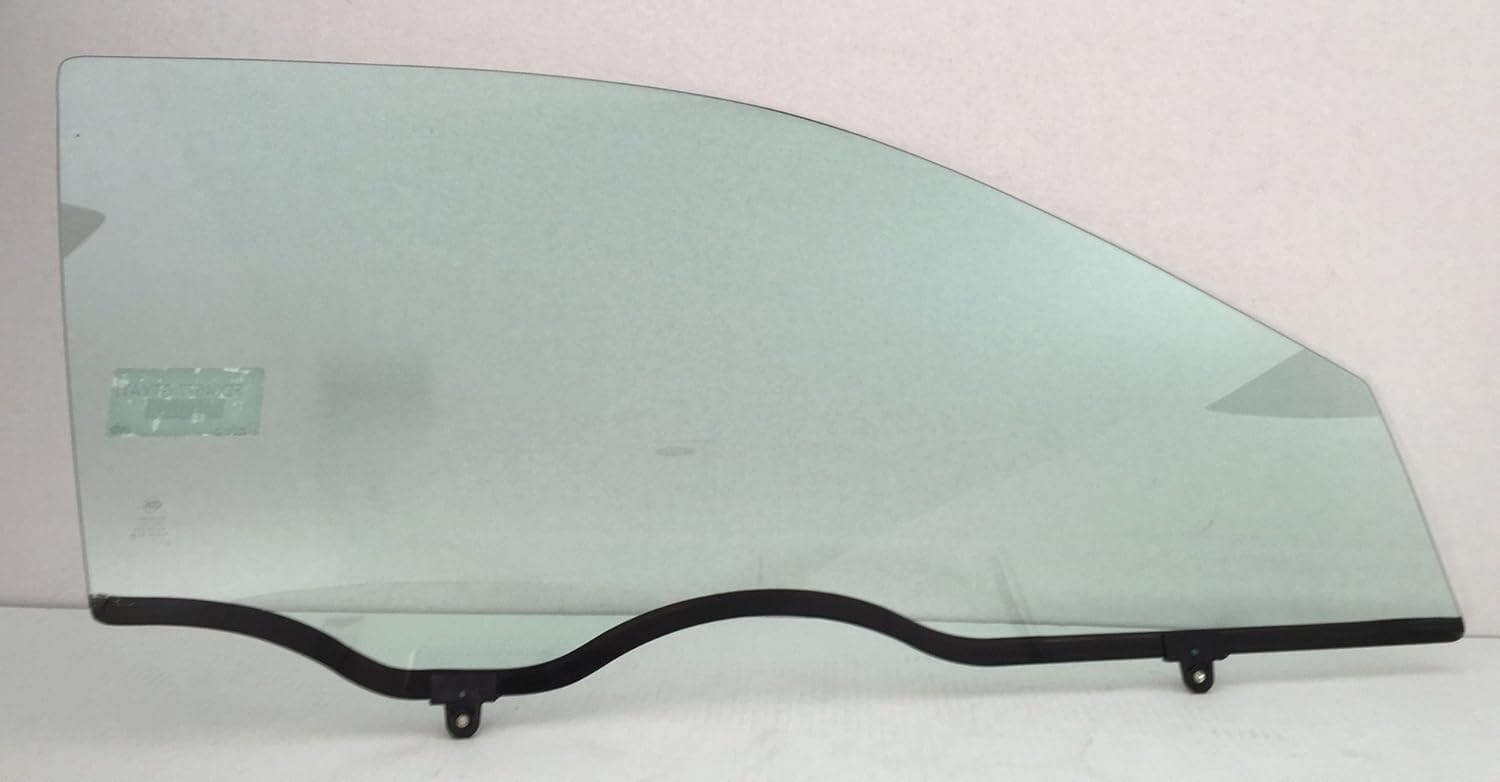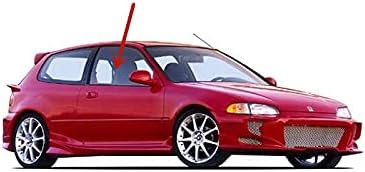
Passenger Right Side Door Window Door Glass Compatible with Honda Civic 2 Door Coupe / Hatchback 1992-1995 Models
Category: Automotive
Passenger Right Side Door Window Door Glass Compatible with Honda Civic 2 Door Coupe / Hatchback 1992-1995 Models
Features: Compatible Models: 1993-2005 Civic 2 Door Coupe , 1992-2005 Civic 2 Door Hatchback | Glass Detail : Tempered Glass | Glass Location : Right Side , Door ( Rolls up and down )